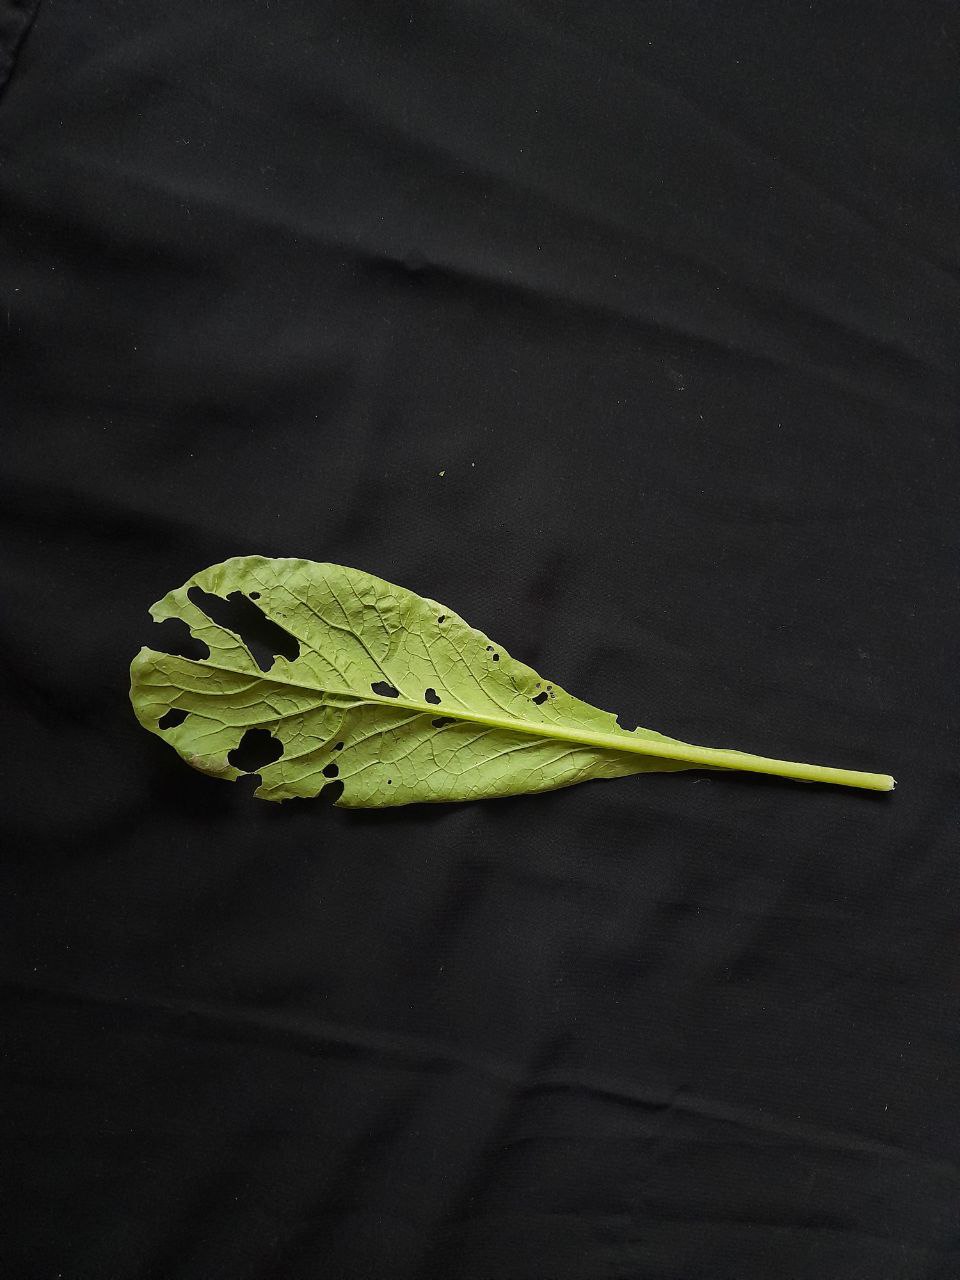
Label: flea beetle